2019–2020 Belgian government formation

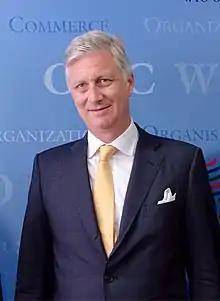
All ministers-president and all federal ministers take the oath before King Philippe.

Sorted descending by number of total seats: